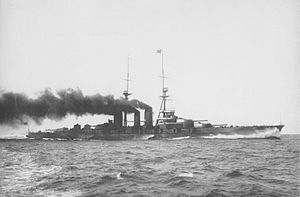
Slagkrydser / Slagkrydserne i dreadnought våbenkapløbet
Japanske Haruna på prøvesejlads i 1915. Den hørte til Kongo-klassen, som markerede endnu et trin i udviklingen af slagkrydseren.
"Slagkrydsere var store krigsskibe fra første halvdel af det 20. århundrede og blev først introduceret af Royal Navy. Slagkrydseren blev udviklet som efterfølger for panserkrydseren, men dens opståen hang mere sammen med udviklingen af dreadnought-slagskibet. Den første serie slagkrydsere, der begyndte med Invincible, blev oprindeligt omtalt som ""dreadnought krydsere"".